Weesen, Switzerland

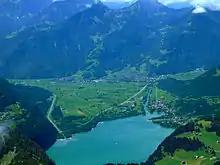
View of Weesen (on the lake shore) and the upper Linth valley

Weesen has an area, , of . Of this area, 36.3% is used for agricultural purposes, while 51.9% is forested. Of the rest of the land, 9.1% is settled (buildings or roads) and the remainder (2.8%) is non-productive (rivers or lakes).